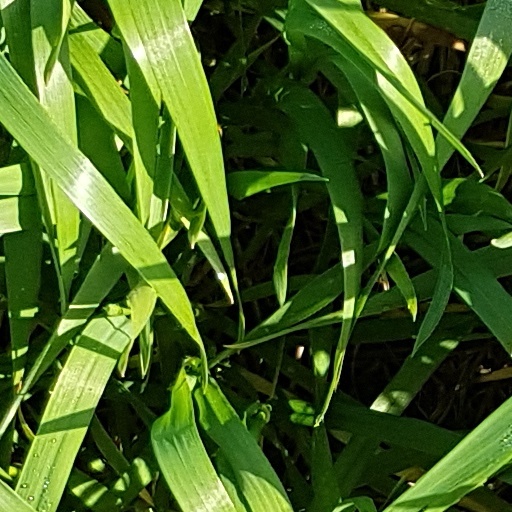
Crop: wheat